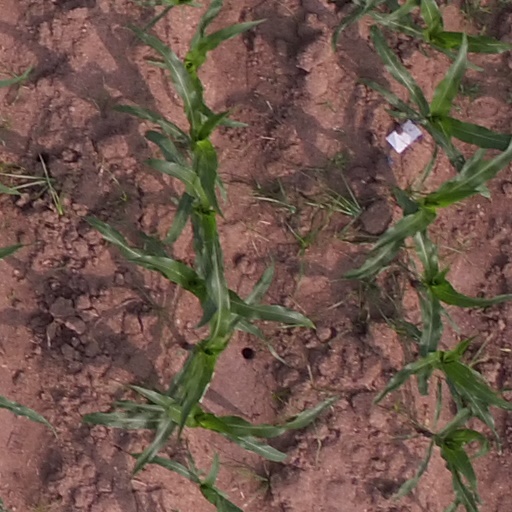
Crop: maize; corn